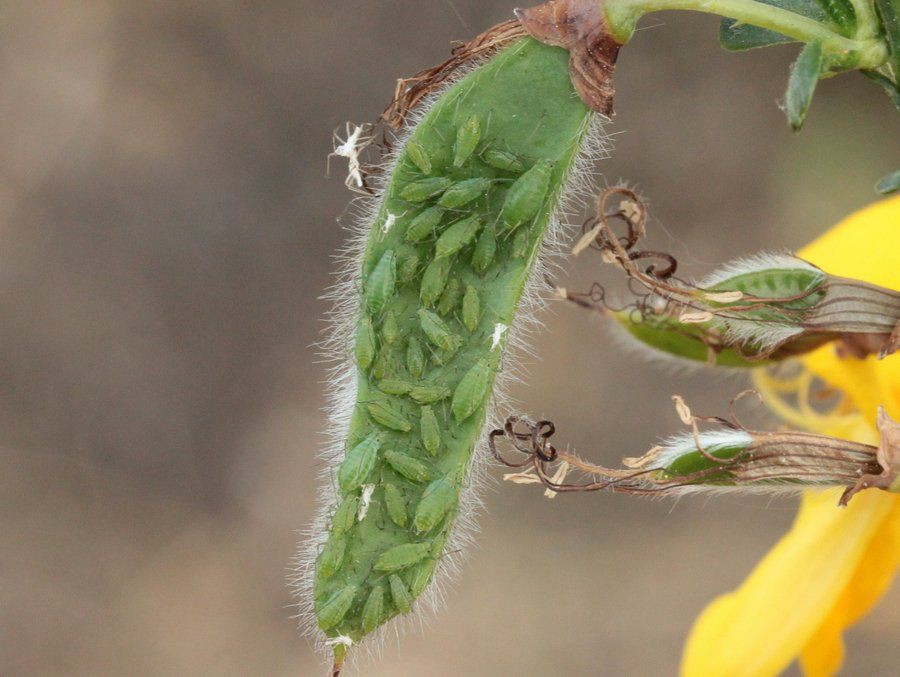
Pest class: pea_aphid